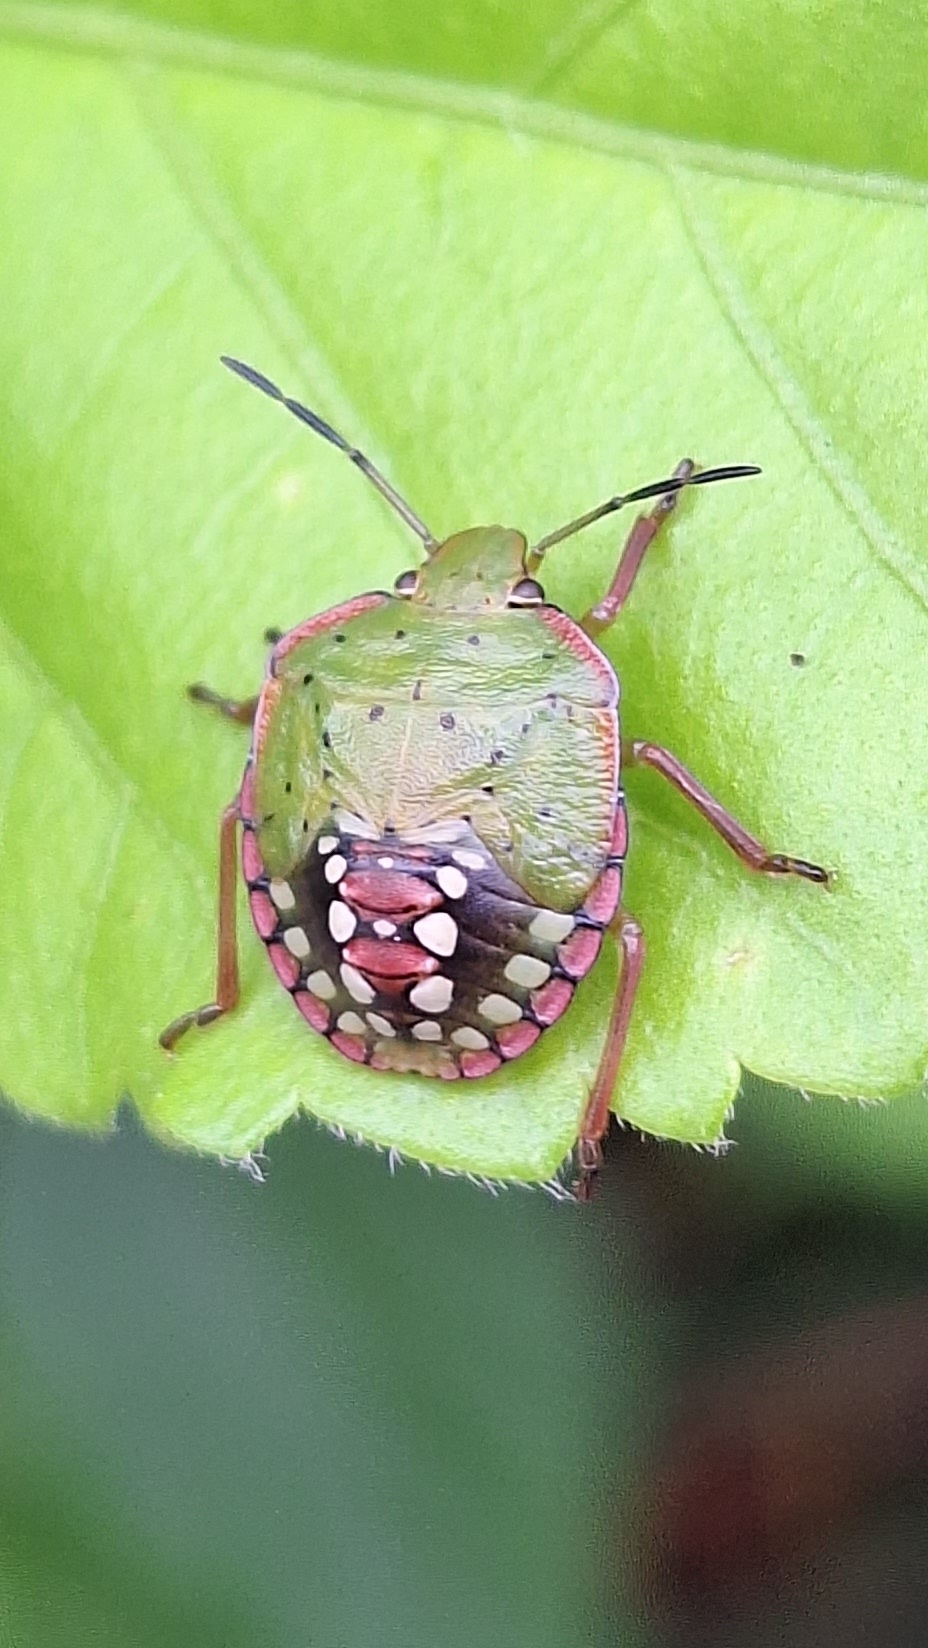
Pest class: stink_bug